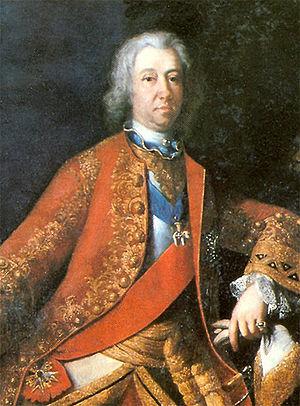
L'État allemand du Wurtemberg a été successivement une seigneurie, un comté, un duché, un électorat et un royaume. Jusqu'en 1806, son nom exact est Wirtemberg. La maison de Wurtemberg règne sur le Wurtemberg jusqu'à l'abolition de la monarchie en 1918.